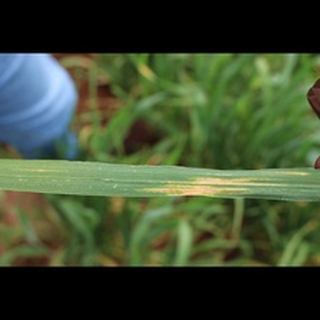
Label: wheat_brown_rust